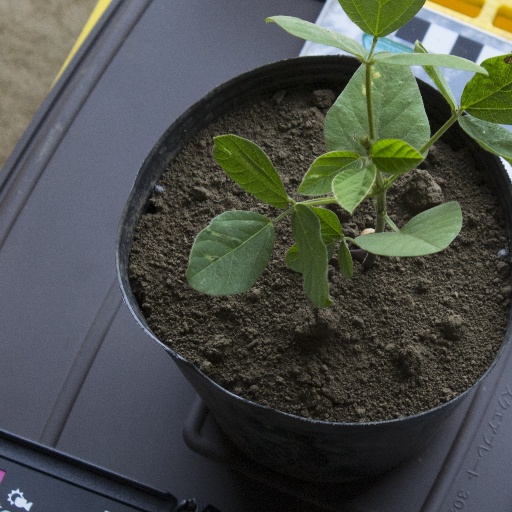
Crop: soybean